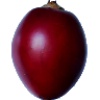
Label: Tamarillo 1